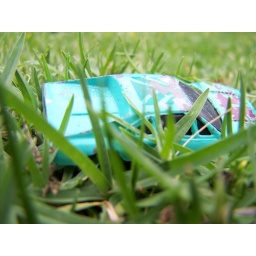
less1, car in the grass